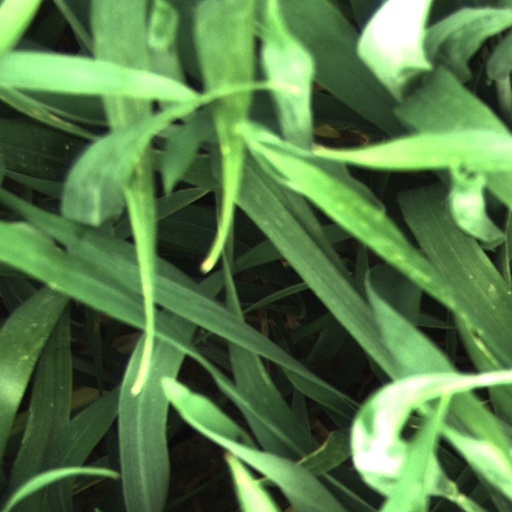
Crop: wheat